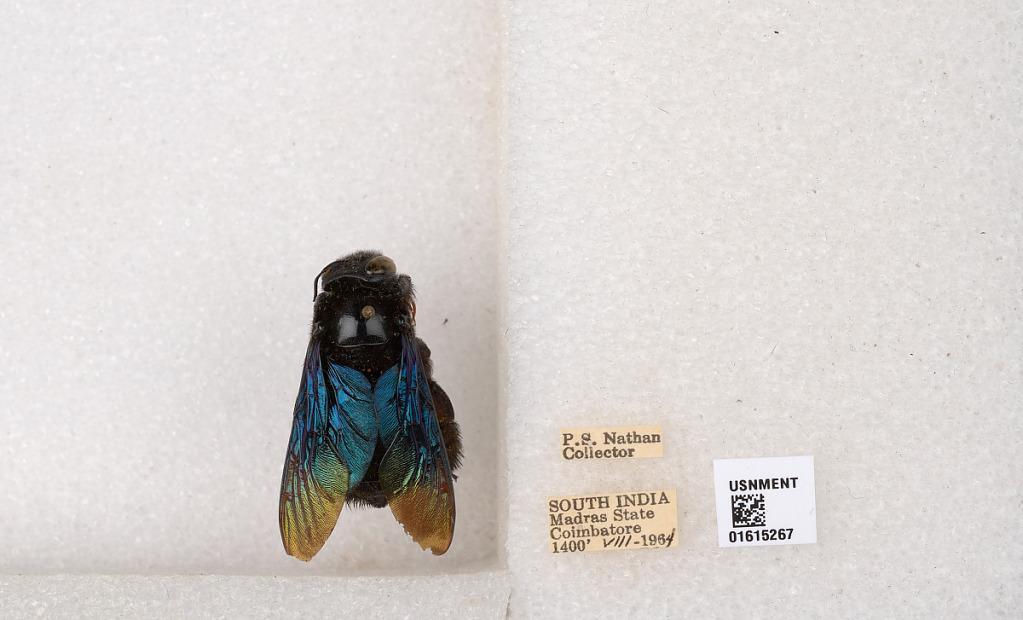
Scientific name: Xylocopa (Biluna) auripennis auripennis Lepeletier
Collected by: P. Nathan
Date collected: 1964-8-1
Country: India
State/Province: Tamil Nadu
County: Coimbatore
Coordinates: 10.9955, 76.9034